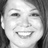
Emotion: happy